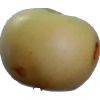
Label: Apple 6